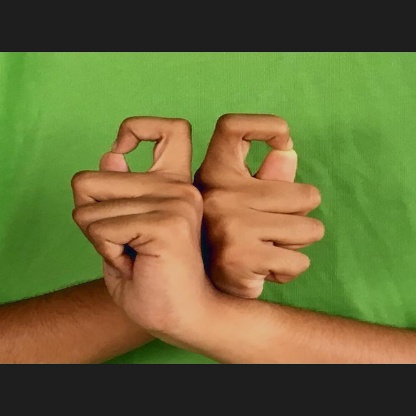
Mudra: Berunda